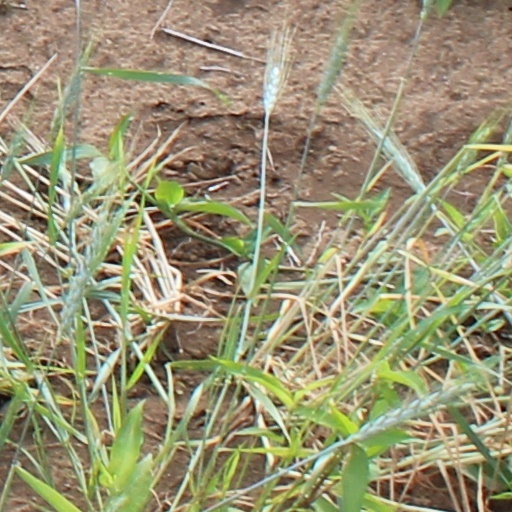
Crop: wheat